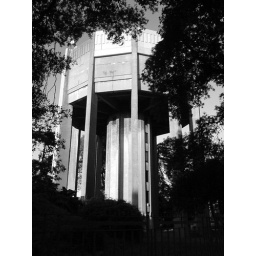
Clifton's concrete water, in black and white